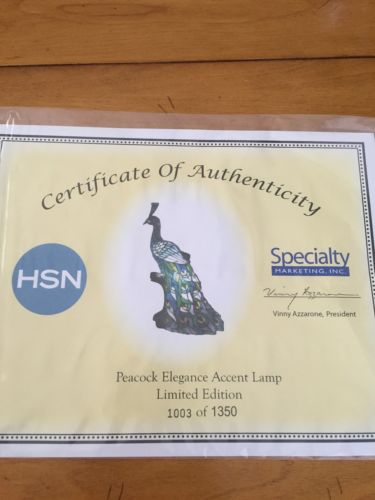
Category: lamp